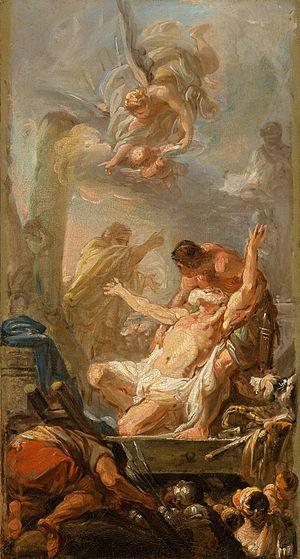
Jean-Baptiste Henri Deshays de Colleville, dit Deshays et « le Romain », né le 27 novembre 1729 à Rouen et mort à Paris le 10 février 1765 est un peintre d’histoire français.